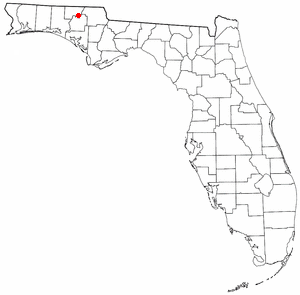
Bonifay
Bonifays beliggenhed i Florida
Bonifay er en amerikansk by og administrativt centrum for det amerikanske county Holmes County i staten Florida. I 2000 havde byen et indbyggertal på 4.078.